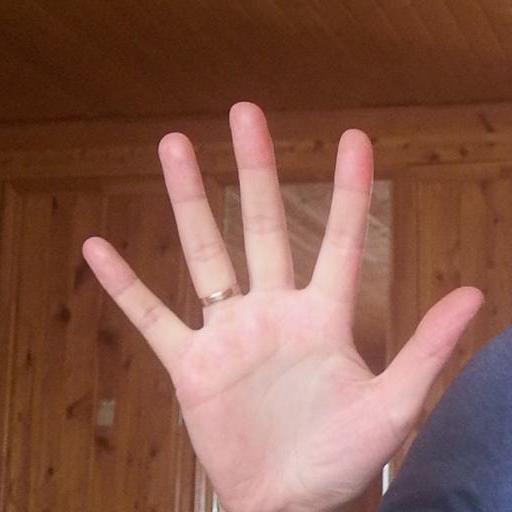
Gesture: palm